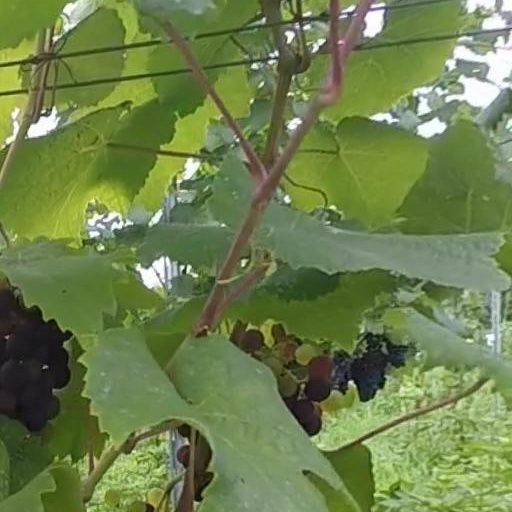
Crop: grape